Capacitor

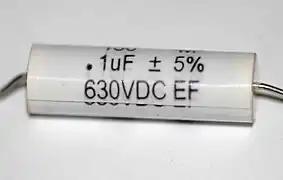
Polyester film capacitors are frequently used as coupling capacitors.

Because capacitors pass AC but block DC signals (when charged up to the applied DC voltage), they are often used to separate the AC and DC components of a signal. This method is known as "AC coupling" or "capacitive coupling". Here, a large value of capacitance, whose value need not be accurately controlled, but whose reactance is small at the signal frequency, is employed.